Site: brandenburg
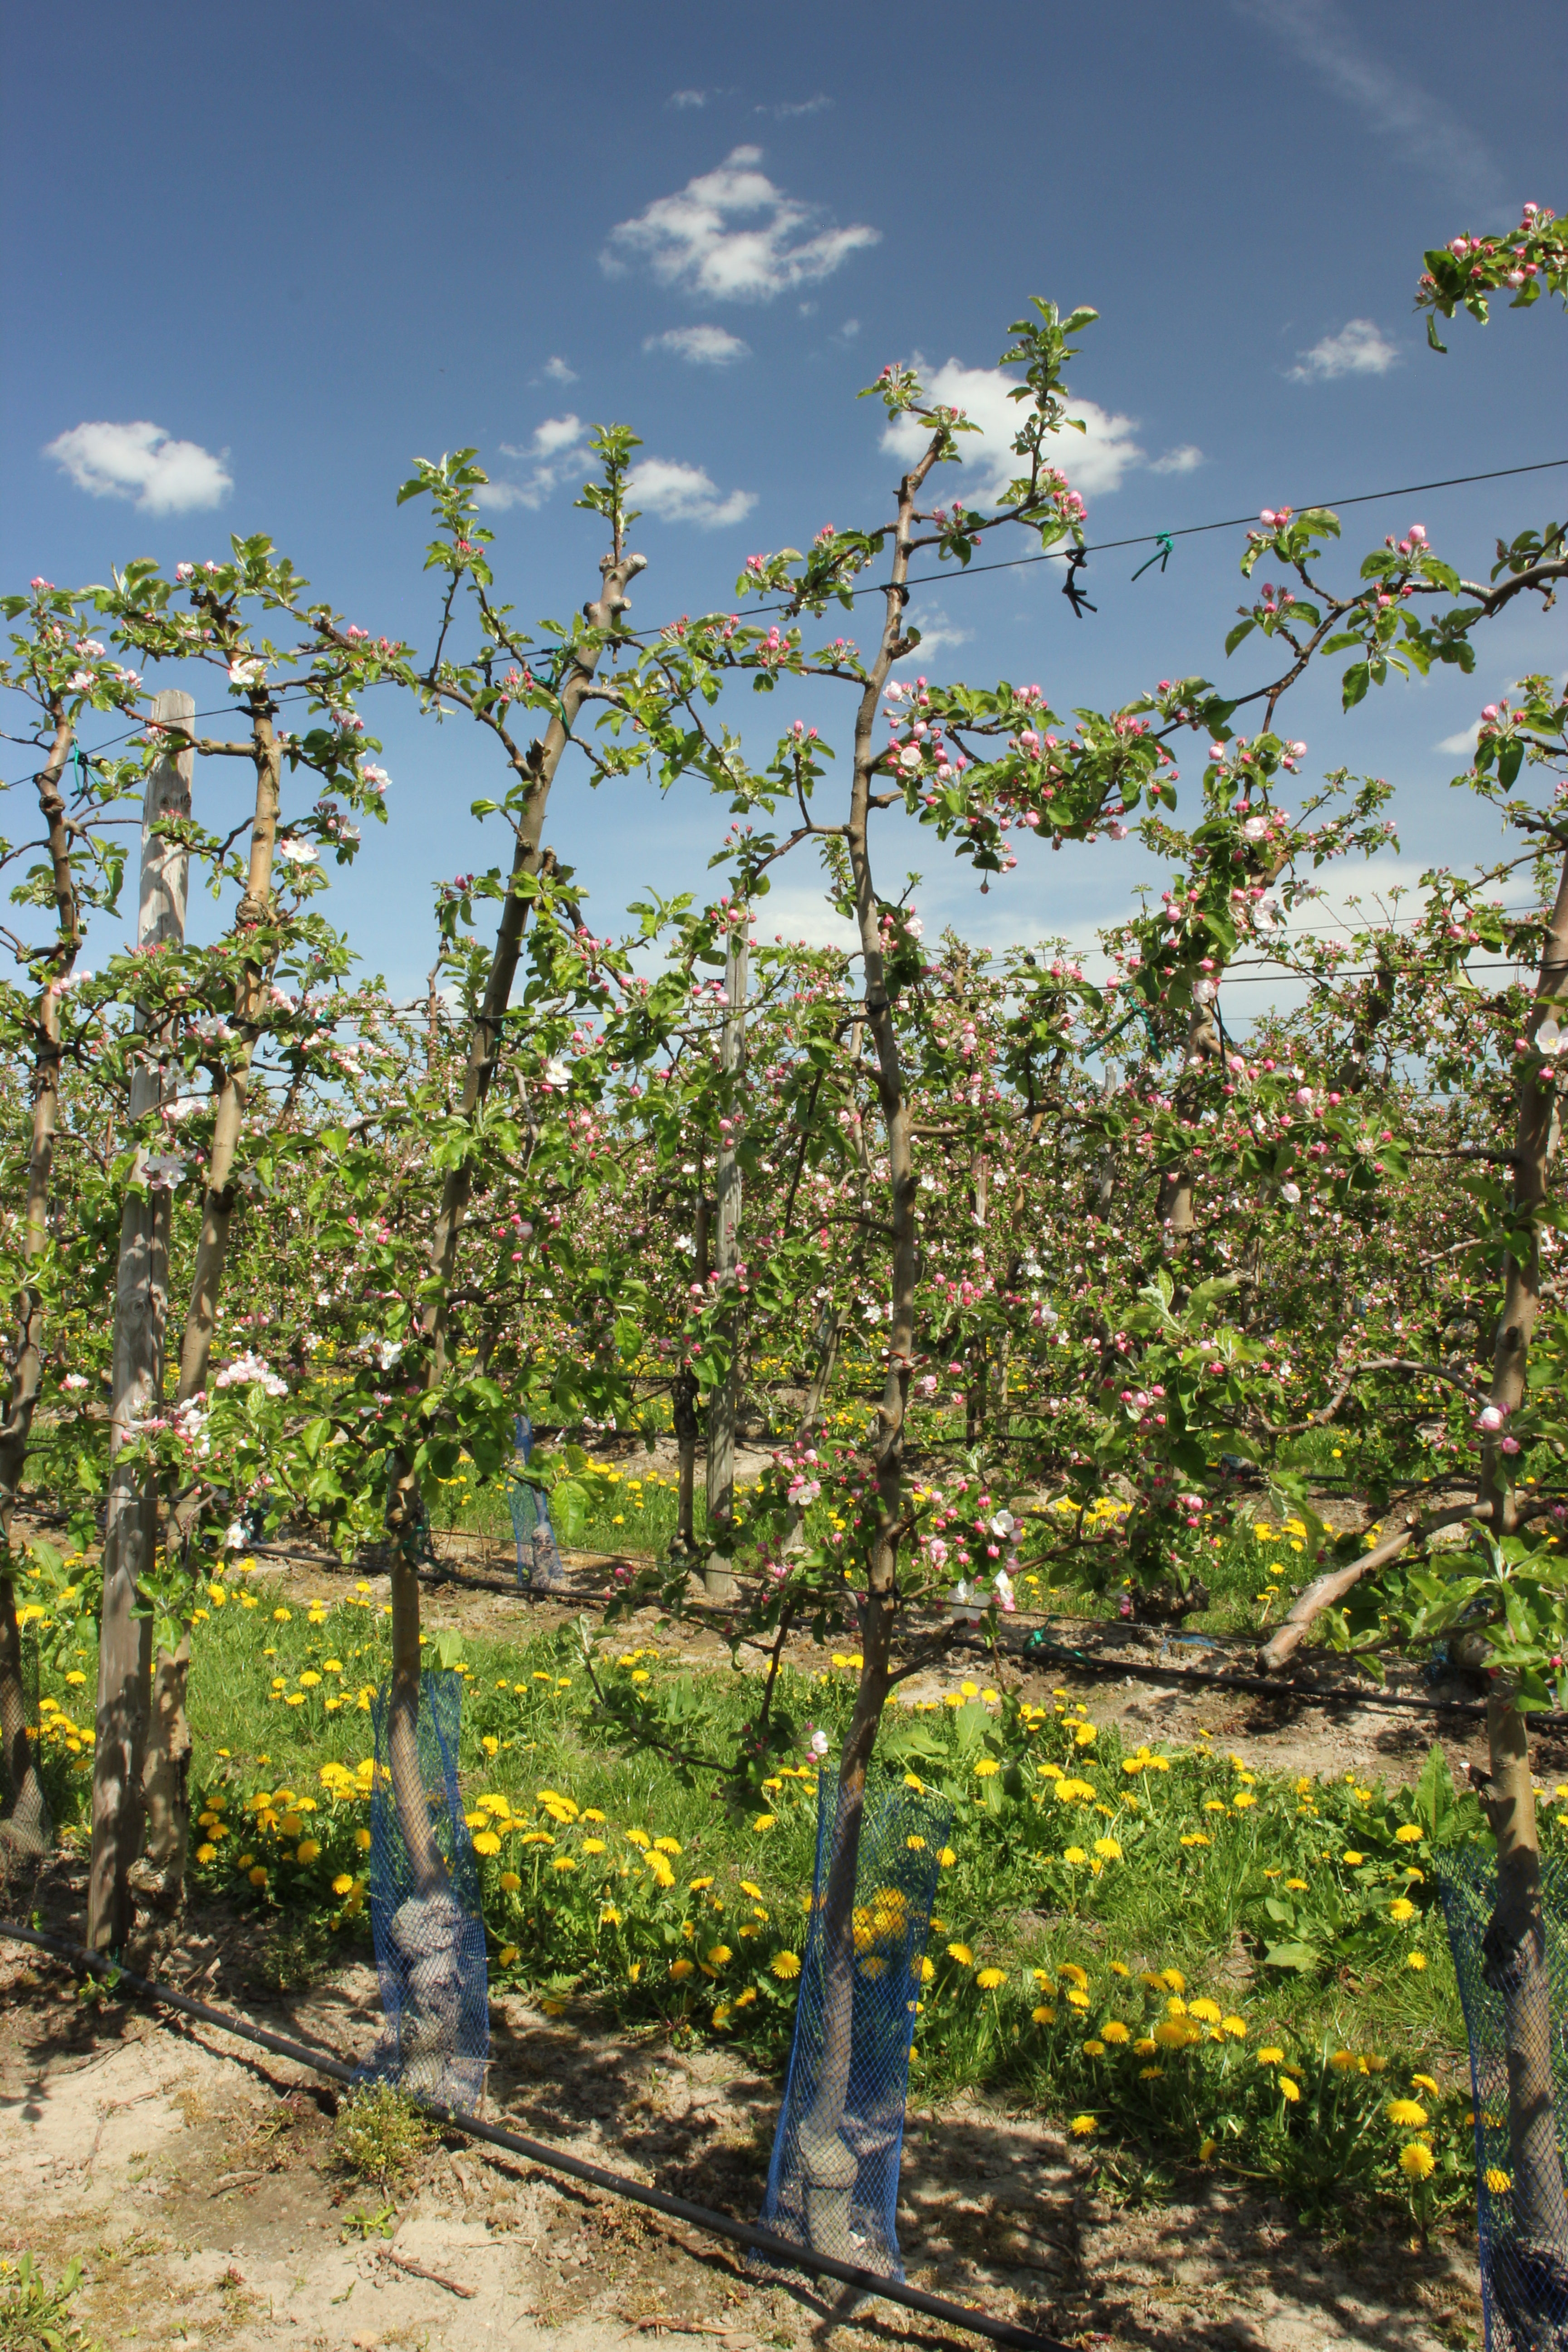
Growth stage (BBCH 57): Inflorescence emergence